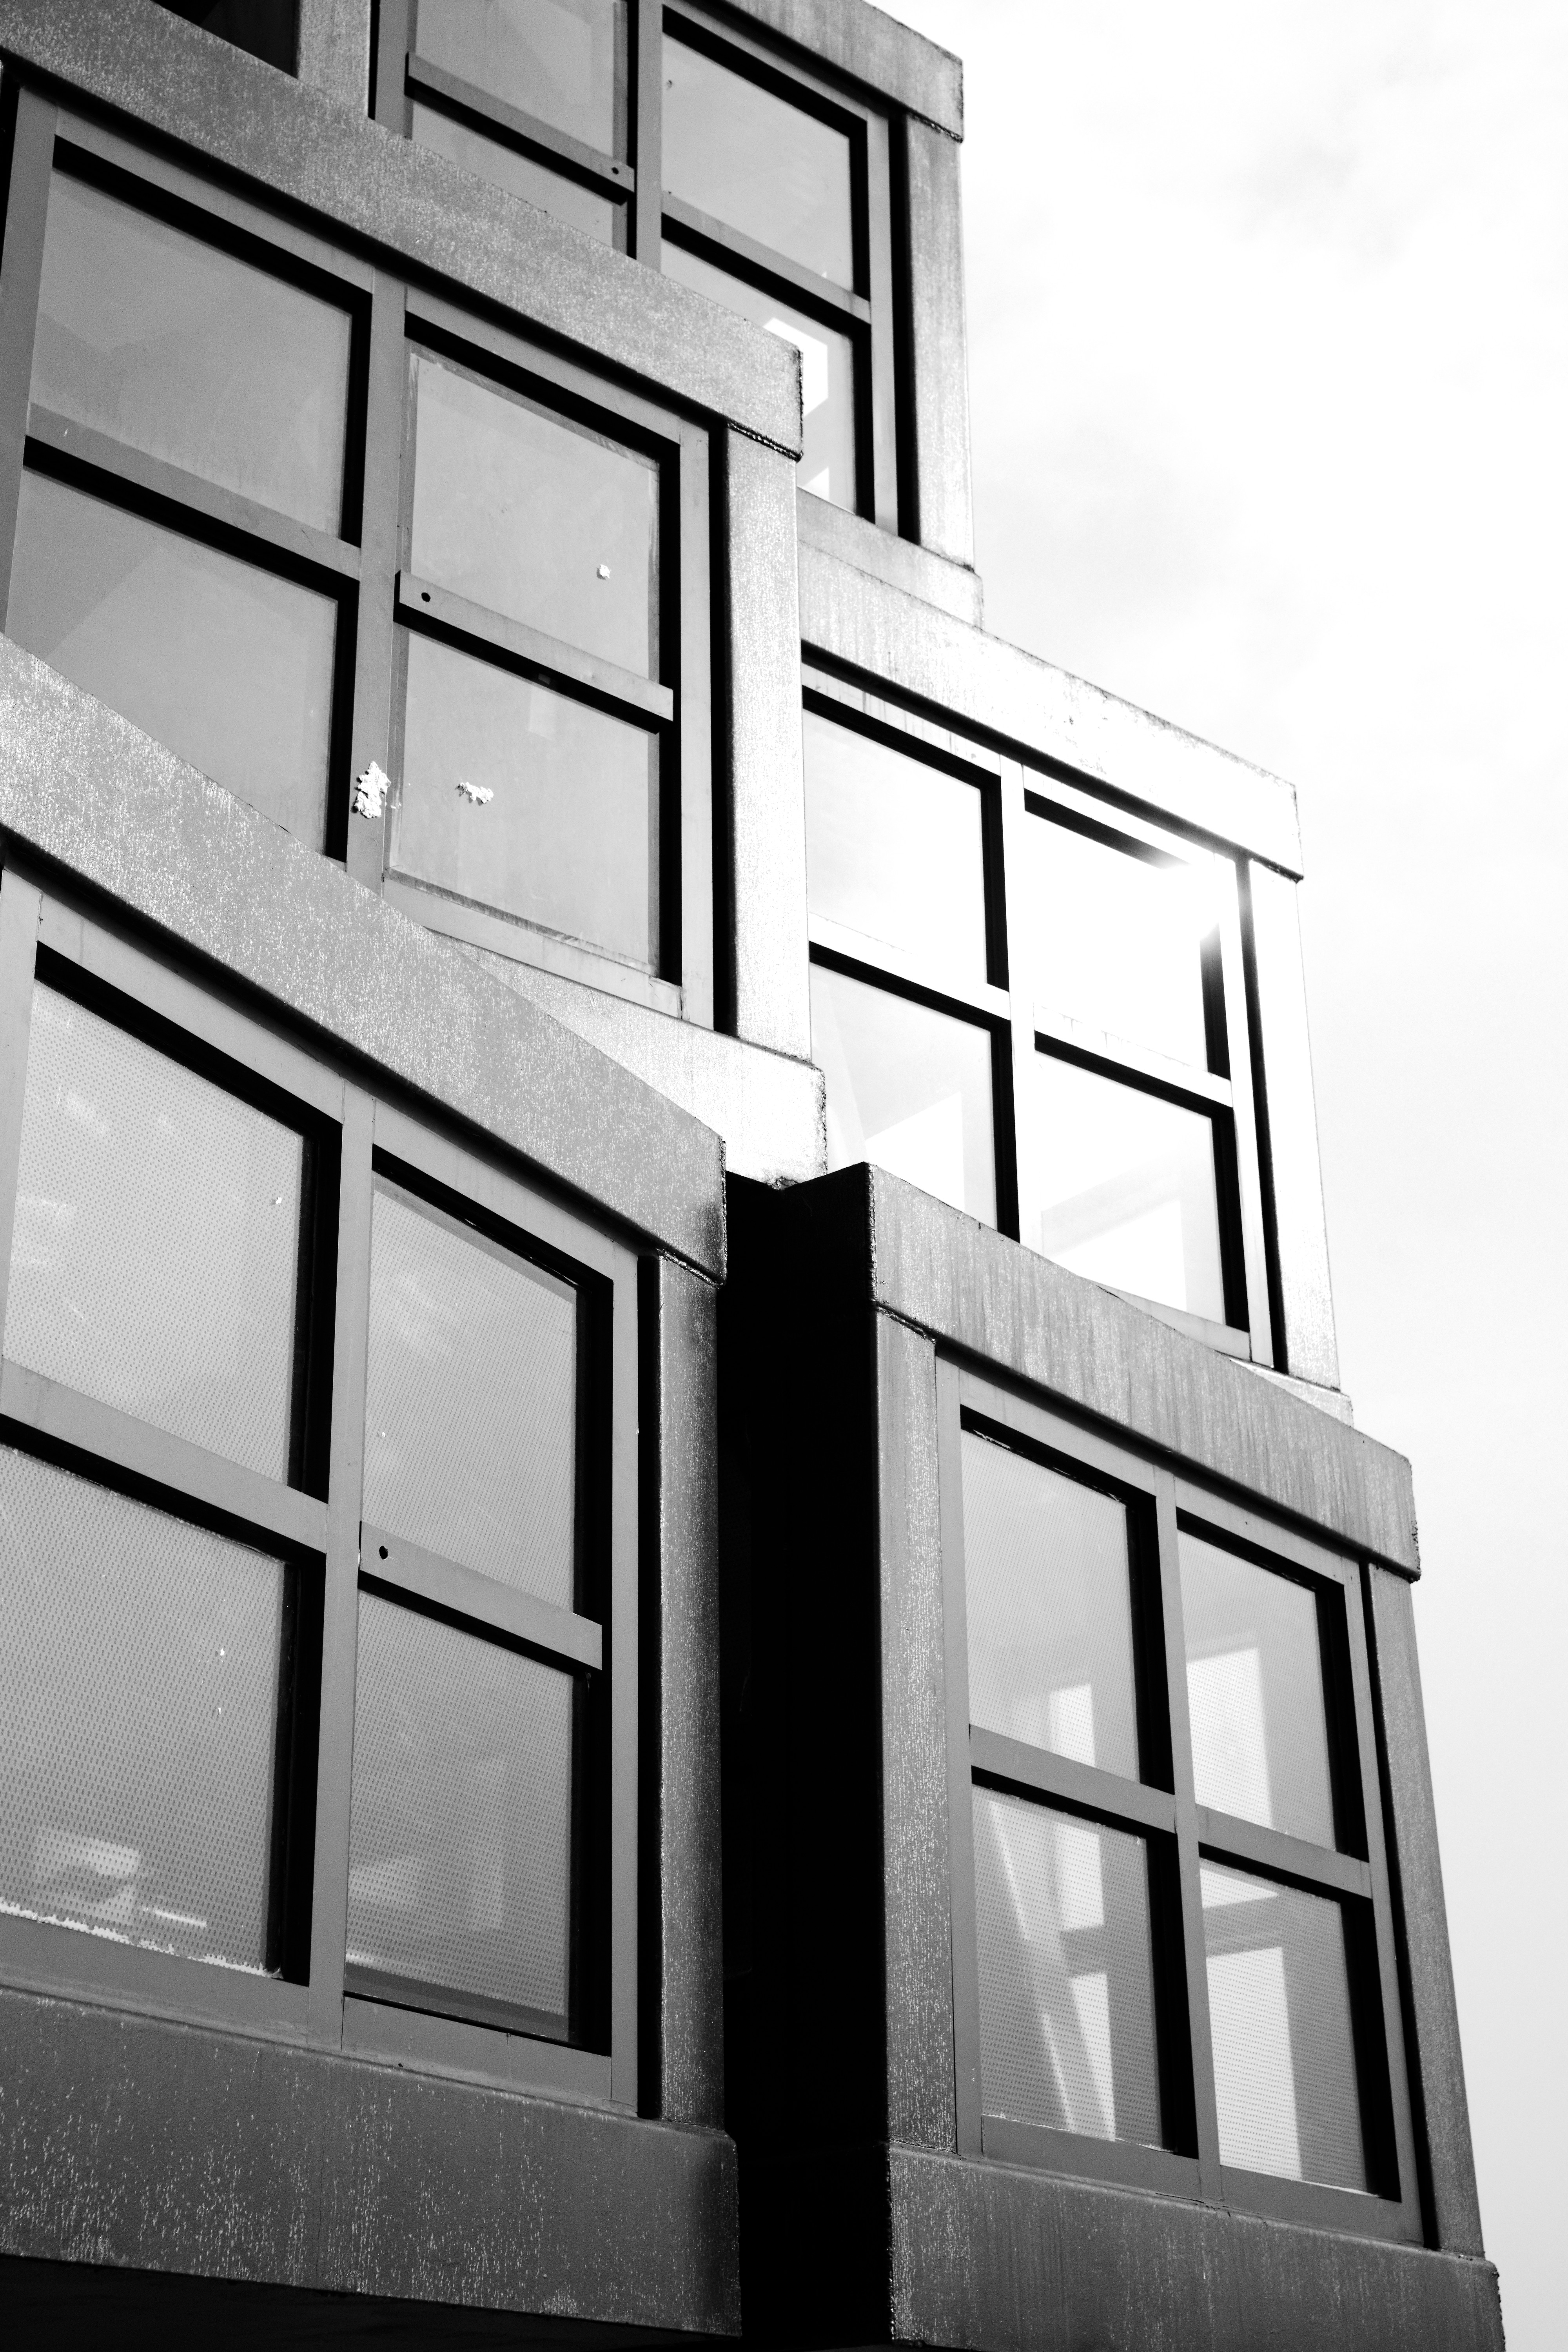
black and white, architecture, white, house, window, line, facade, black, monochrome, bw, sculpture, blackwhite, symmetry, hongkong, shape, monochrome photography